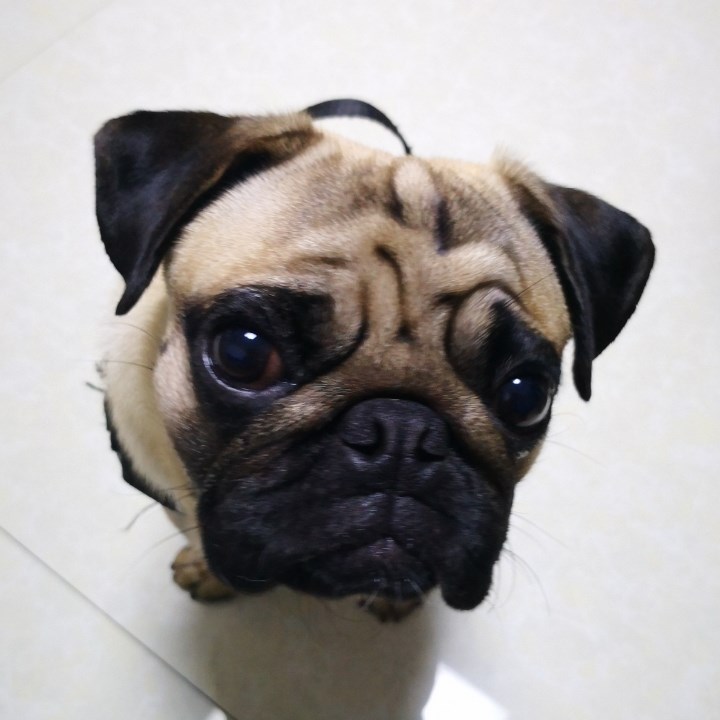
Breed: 798-n000130-pug